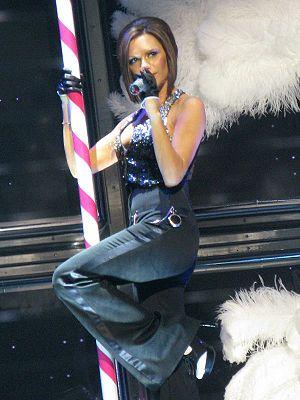
La coupe au carré est une courte coupe de cheveux et coiffure féminine où les cheveux sont typiquement coupés tout droits autour de la tête ou au niveau de la mâchoire, parfois de façon asymétrique et souvent avec une frange sur le front.